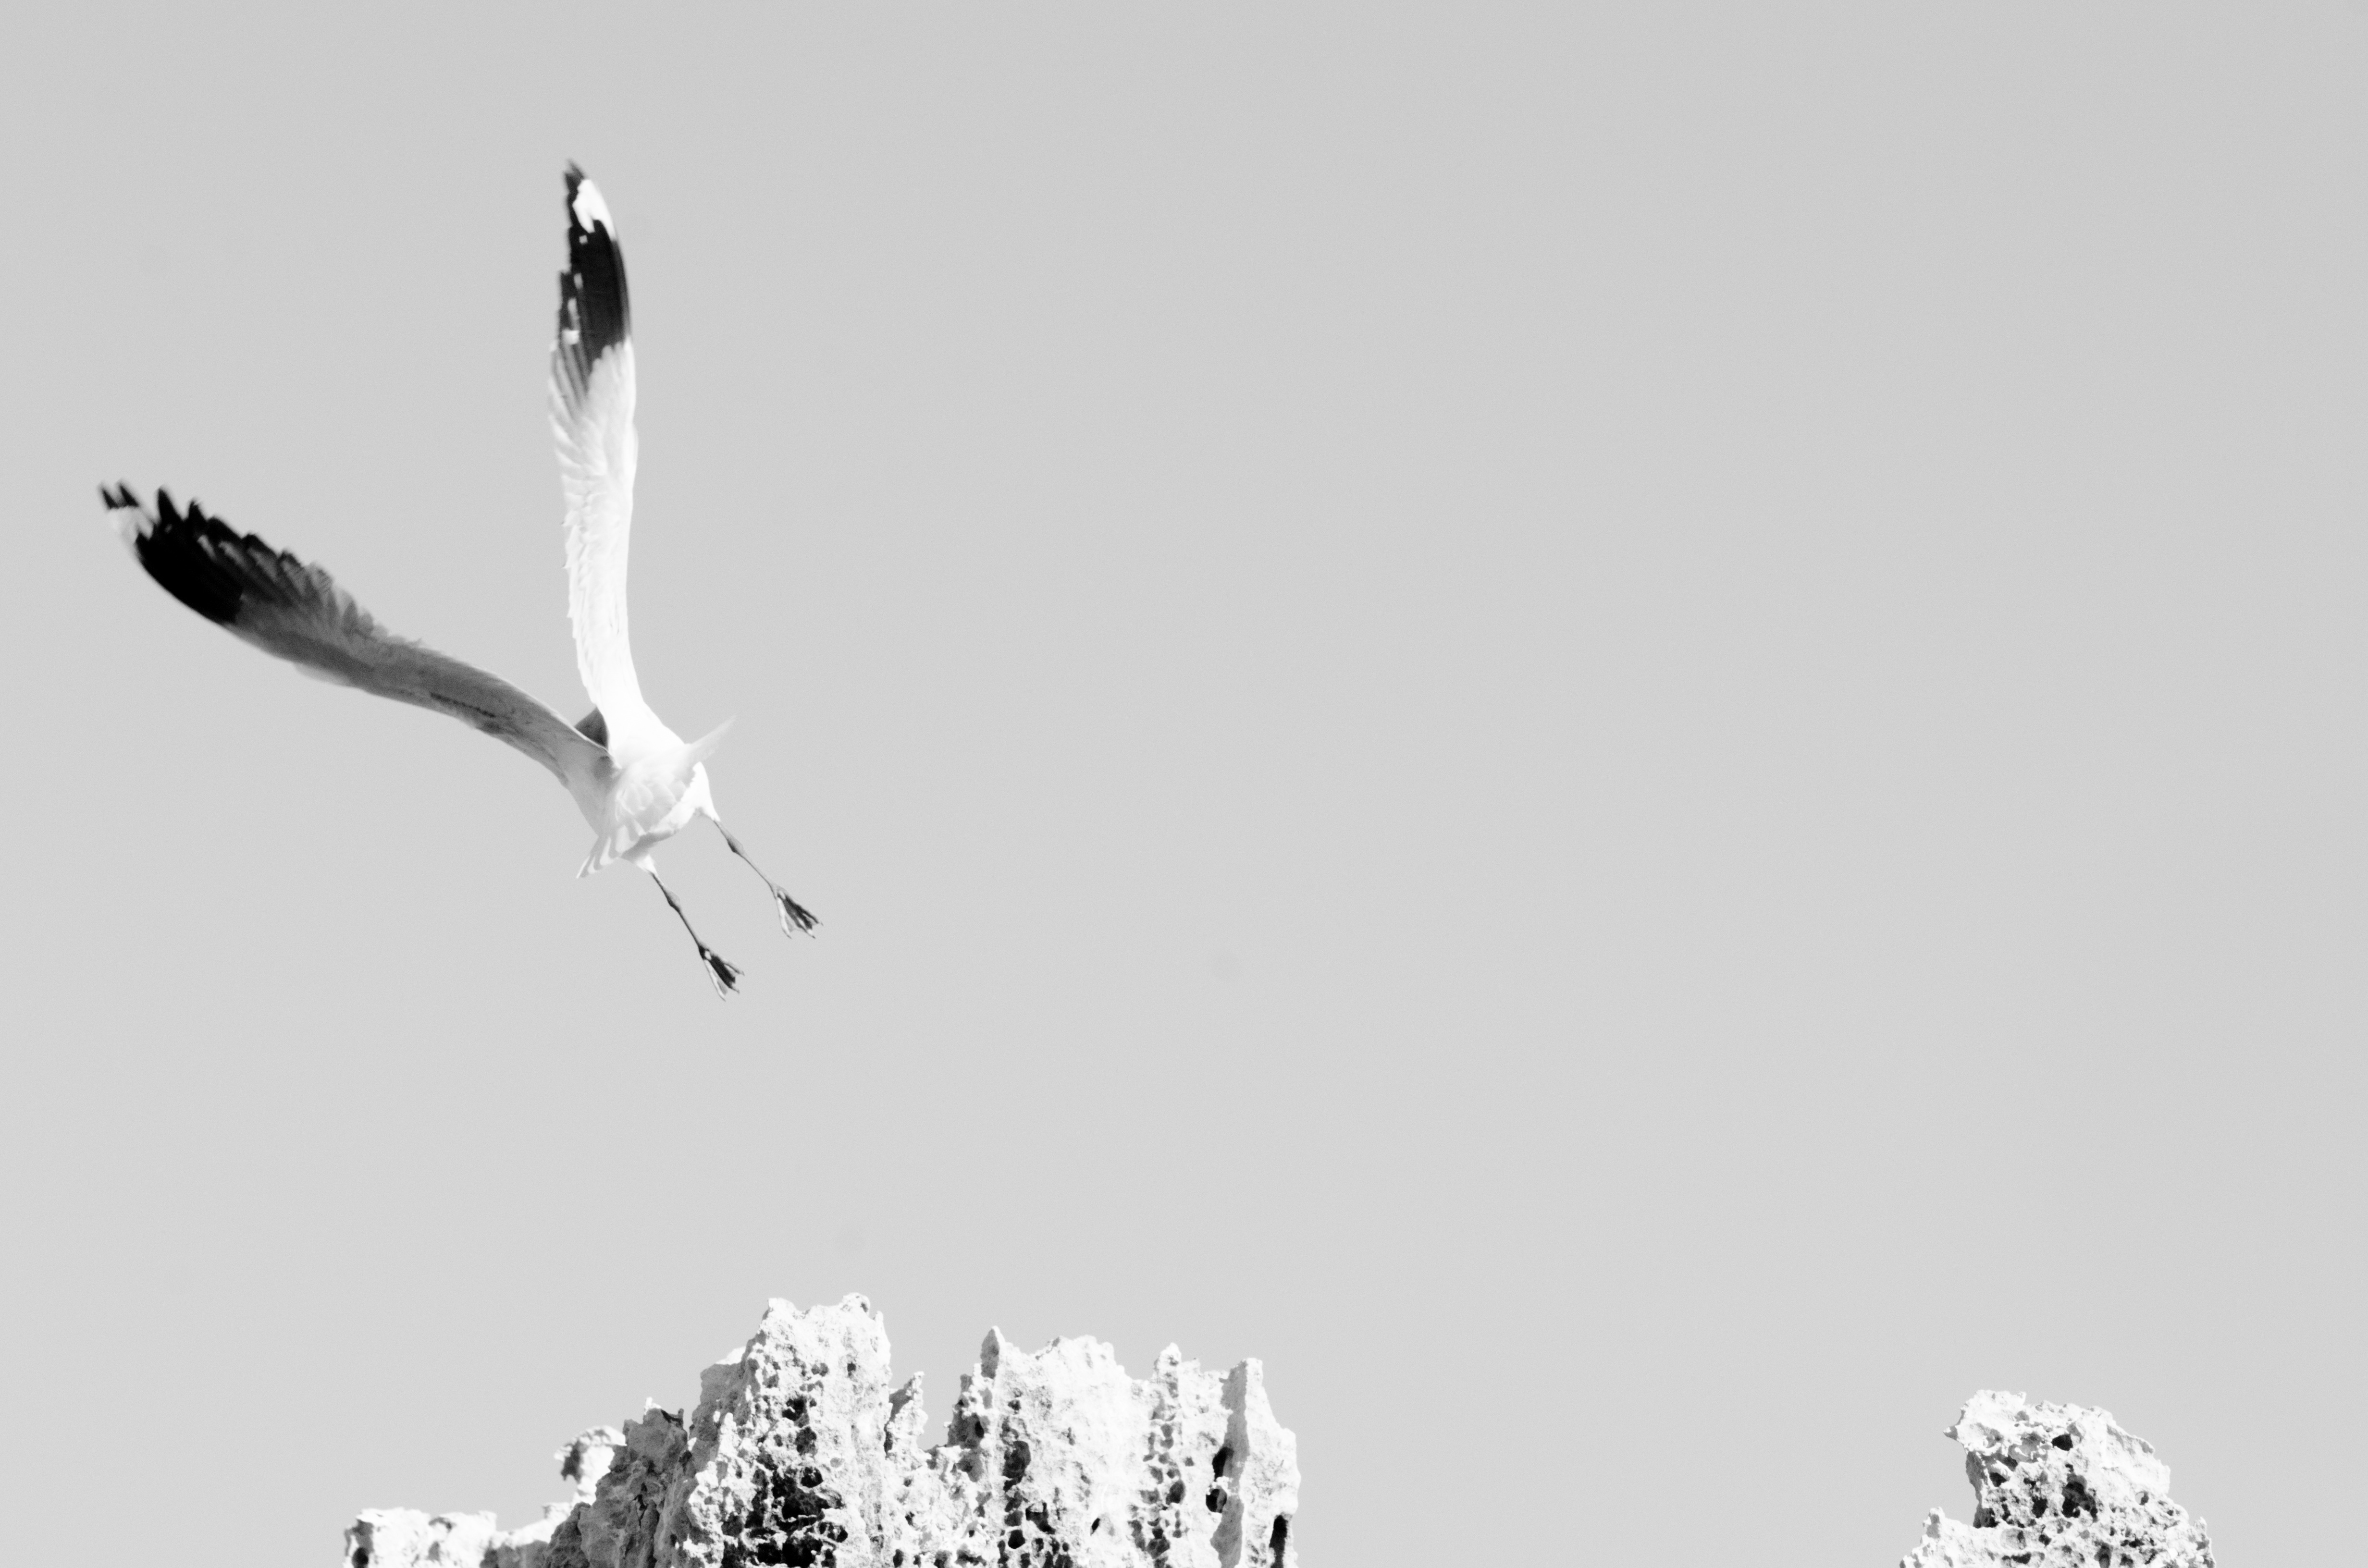
bird, wing, black and white, seabird, flight, monochrome, vertebrate, monochrome photography